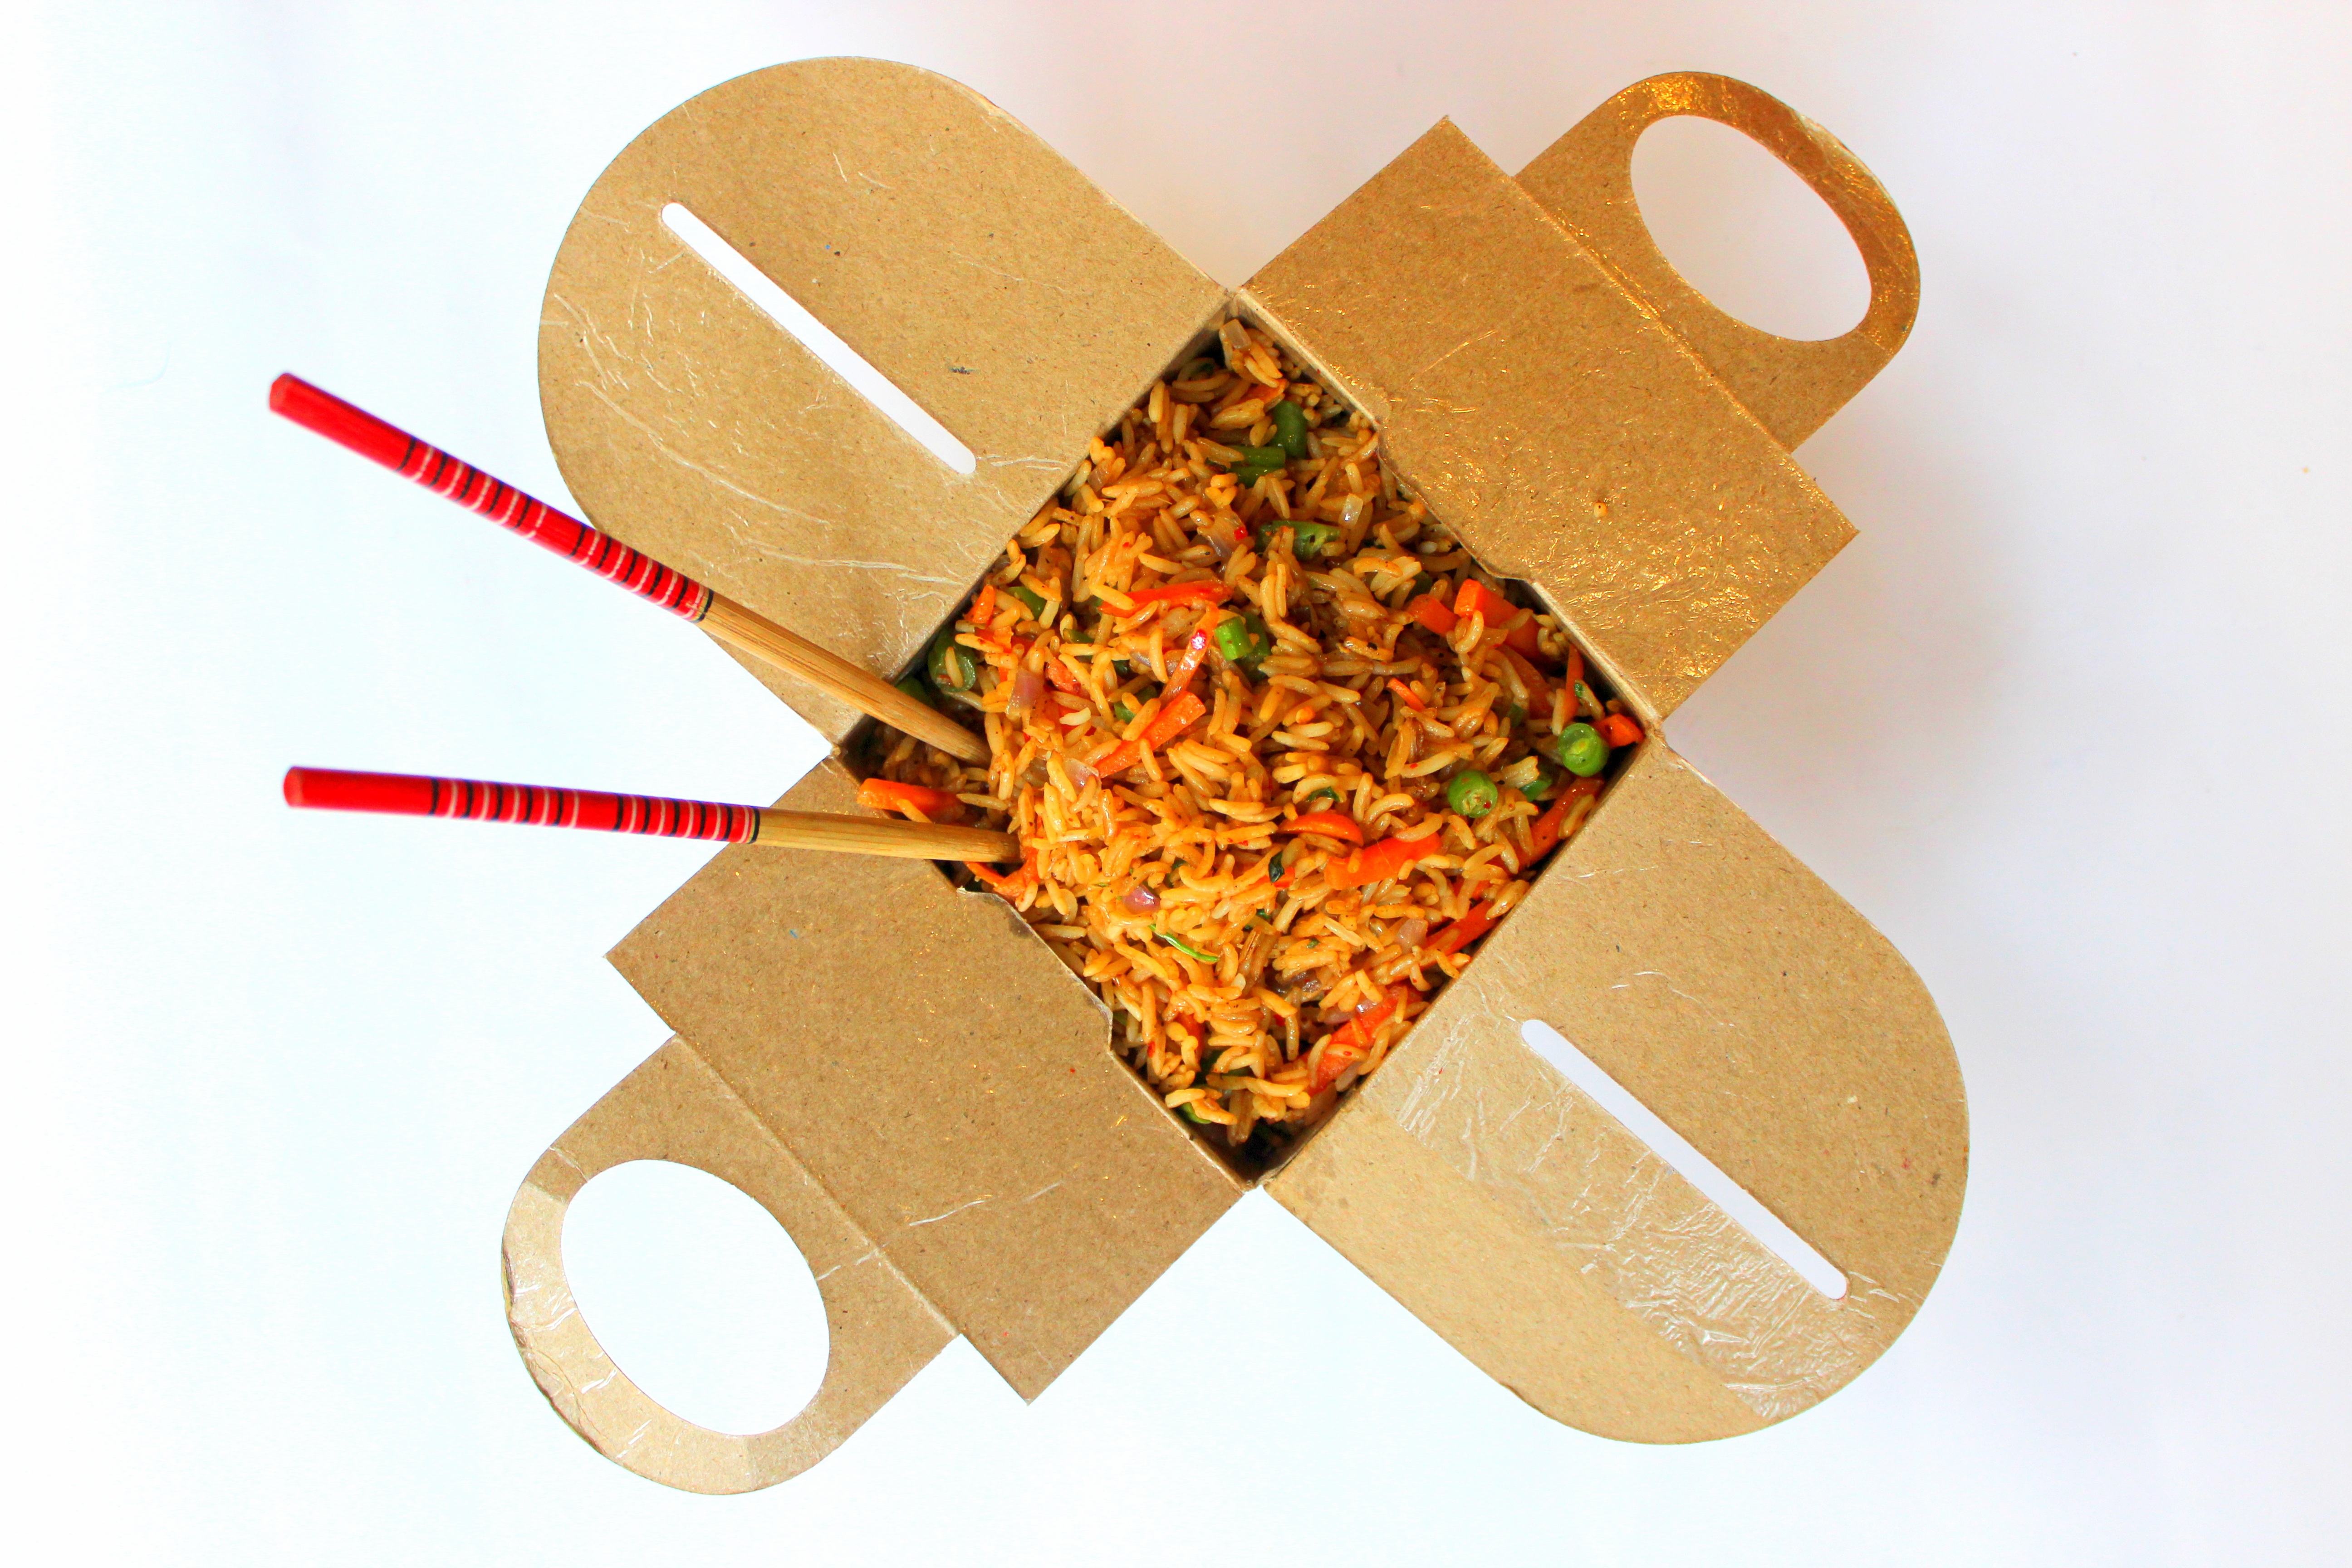
food, chinese, produce, takeaway, chopsticks